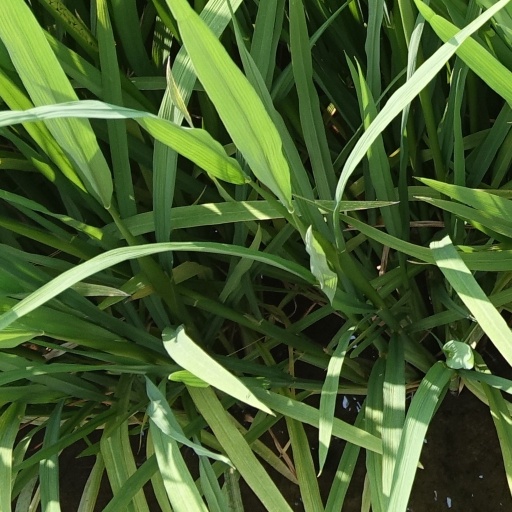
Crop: rice